Palazzo Zuccari, Florence

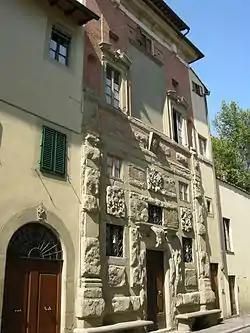
Palazzo Zuccari

Palazzo Zuccari is a 16th-century palace in Florence built by Federico Zuccari.